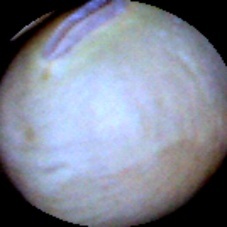
Label: Intact